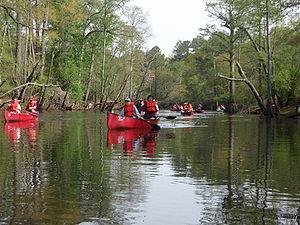
La Blackwater est une rivière de Virginie d'une longueur de 170 km qui prend sa source près de la ville de Petersburg. Elle coule à travers l'Inner Coastal Plain region. Elle rejoint la Nottoway tout près de la frontière avec la Caroline du Nord pour former la Chowan, ses eaux rejoignent la mer dans la baie d'Albemarle.